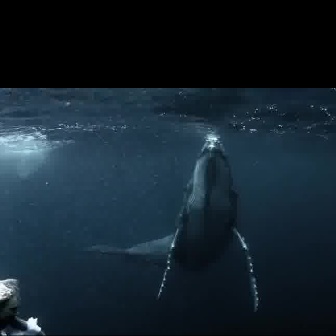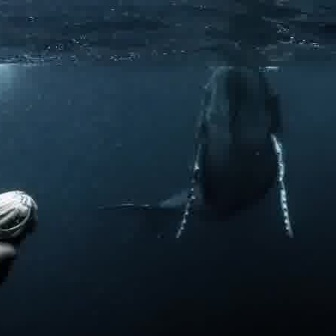
  Please identify the target specified by the bounding box [81,133,257,309] in the first image and locate it in the second image. Return the coordinates in [x_min,y_min,x_max,y_max] format.
Answer: [97,42,295,239]